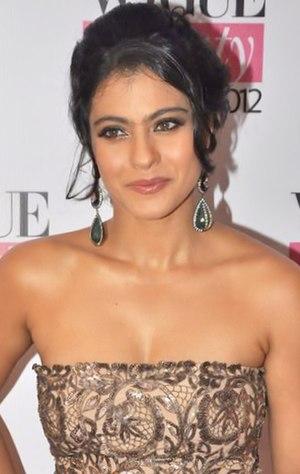
Kajol, née le 5 août 1975, est une actrice indienne de Bollywood d'origine bengali par son père et marâthî par sa mère. Connue sous son seul prénom dans la pure tradition des actrices indiennes de « l'Âge d'or de Bollywood », Kajol appartient à la famille Mukherjee-Samarth, éminente au sein du cinéma indien.